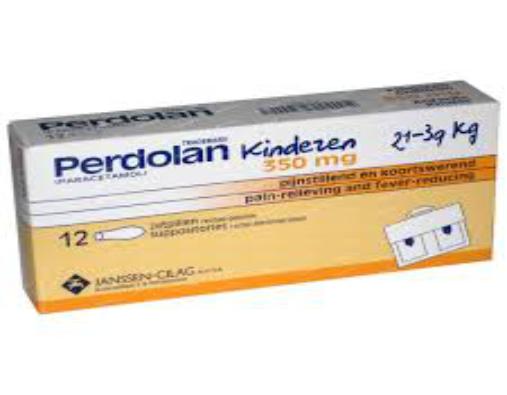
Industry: Medical